Classical Kuiper belt object

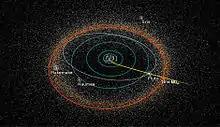
New Horizons trajectory and the orbits of Pluto and 486958 Arrokoth

As of January 2019, only one classical Kuiper belt object has been observed up close by spacecraft. Both Voyager spacecraft have passed through the region before the discovery of the Kuiper belt. New Horizons was the first mission to visit a classical KBO. After its successful exploration of the Pluto system in 2015, the NASA spacecraft has visited the small KBO 486958 Arrokoth at a distance of on 1 January 2019.